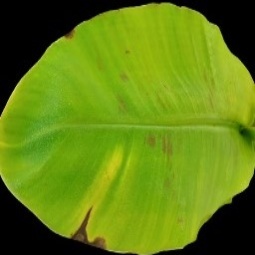
Label: Healthy